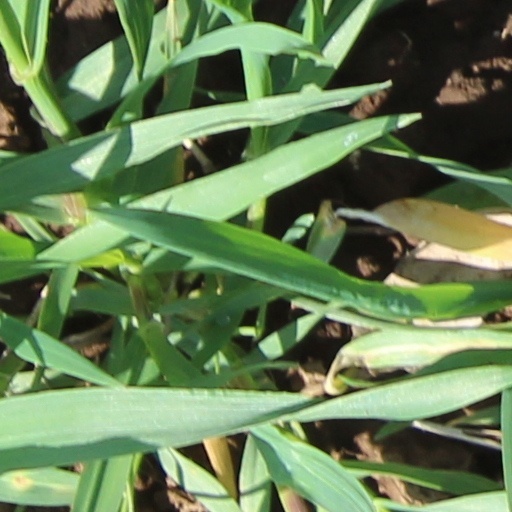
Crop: wheat